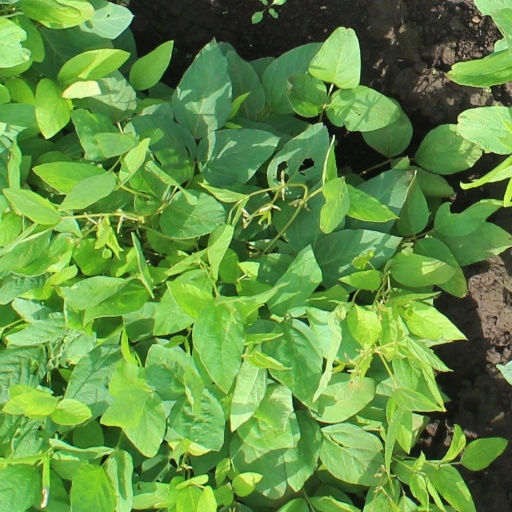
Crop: soybean